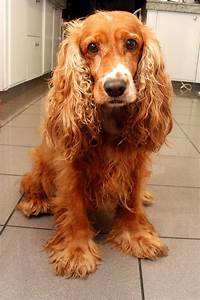
Label: dog